Gogango

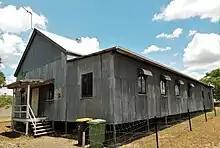
Gogango Hall, 2018

Goganjo Provisional School opened in 1874 but closed circa 1878. In 1888 it renamed under the name Gogango Provisional School (note change of spelling) becoming Gogango State School on 1 January 1909.